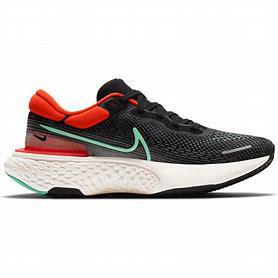
Brand: Nike
Model: Zoomx Invincible Run Flyknit